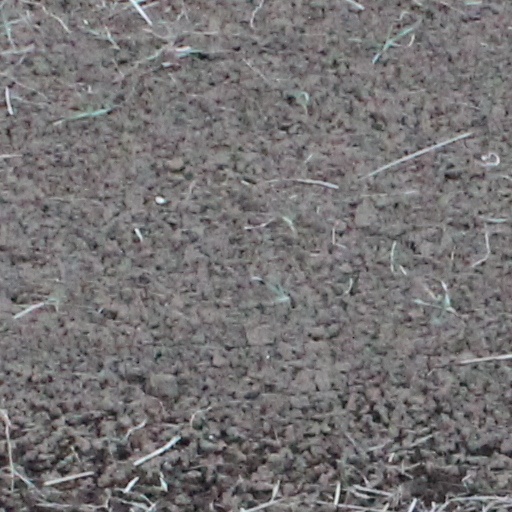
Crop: wheat